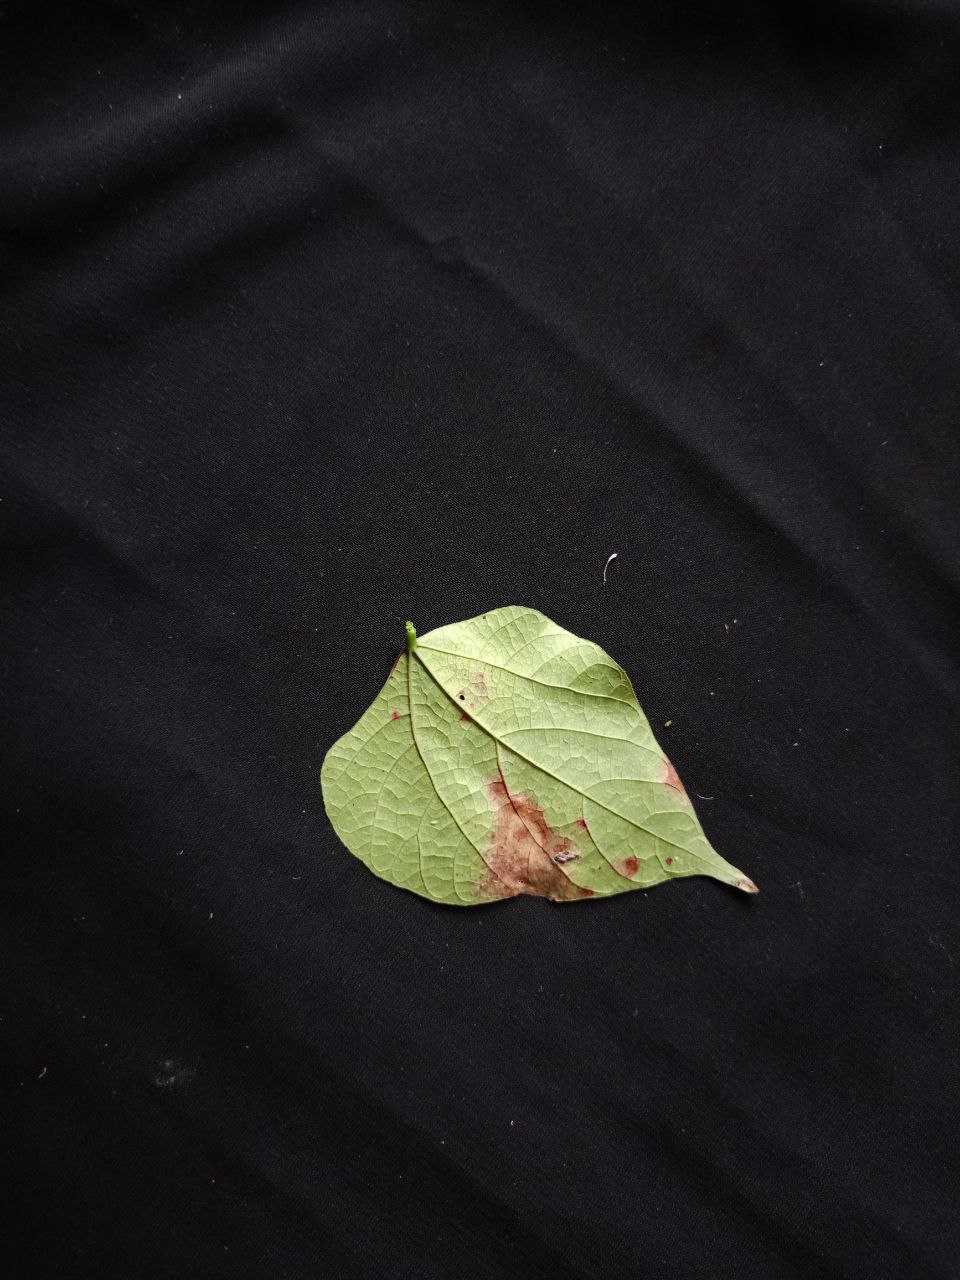
Crop: bean
Leaf condition: Blight